Heinrich Lammasch

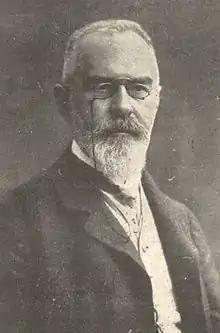
Lammasch about 1910

Heinrich Lammasch (21 May 1853 – 6 January 1920) was an Austrian jurist. He was a professor of criminal and international law, a member of the Hague Arbitration Tribunal, and served as the last Minister-President of Austria (or Cisleithania) for a few weeks in October and November 1918. He was the first and only Minister-President in the Austrian half of the Habsburg Monarchy to have been a commoner, although he was not the first to have been born one by any means.